Apollo 8

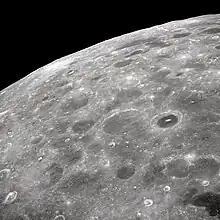
A portion of the lunar far side as seen from Apollo8

At about 55 hours and 40 minutes into the flight, and 13 hours before entering lunar orbit, the crew of Apollo8 became the first humans to enter the gravitational sphere of influence of another celestial body. In other words, the effect of the Moon's gravitational force on Apollo8 became stronger than that of the Earth. At the time it happened, Apollo8 was from the Moon and had a speed of relative to the Moon. This historic moment was of little interest to the crew, since they were still calculating their trajectory with respect to the launch pad at Kennedy Space Center. They would continue to do so until they performed their last mid-course correction, switching to a reference frame based on ideal orientation for the second engine burn they would make in lunar orbit.